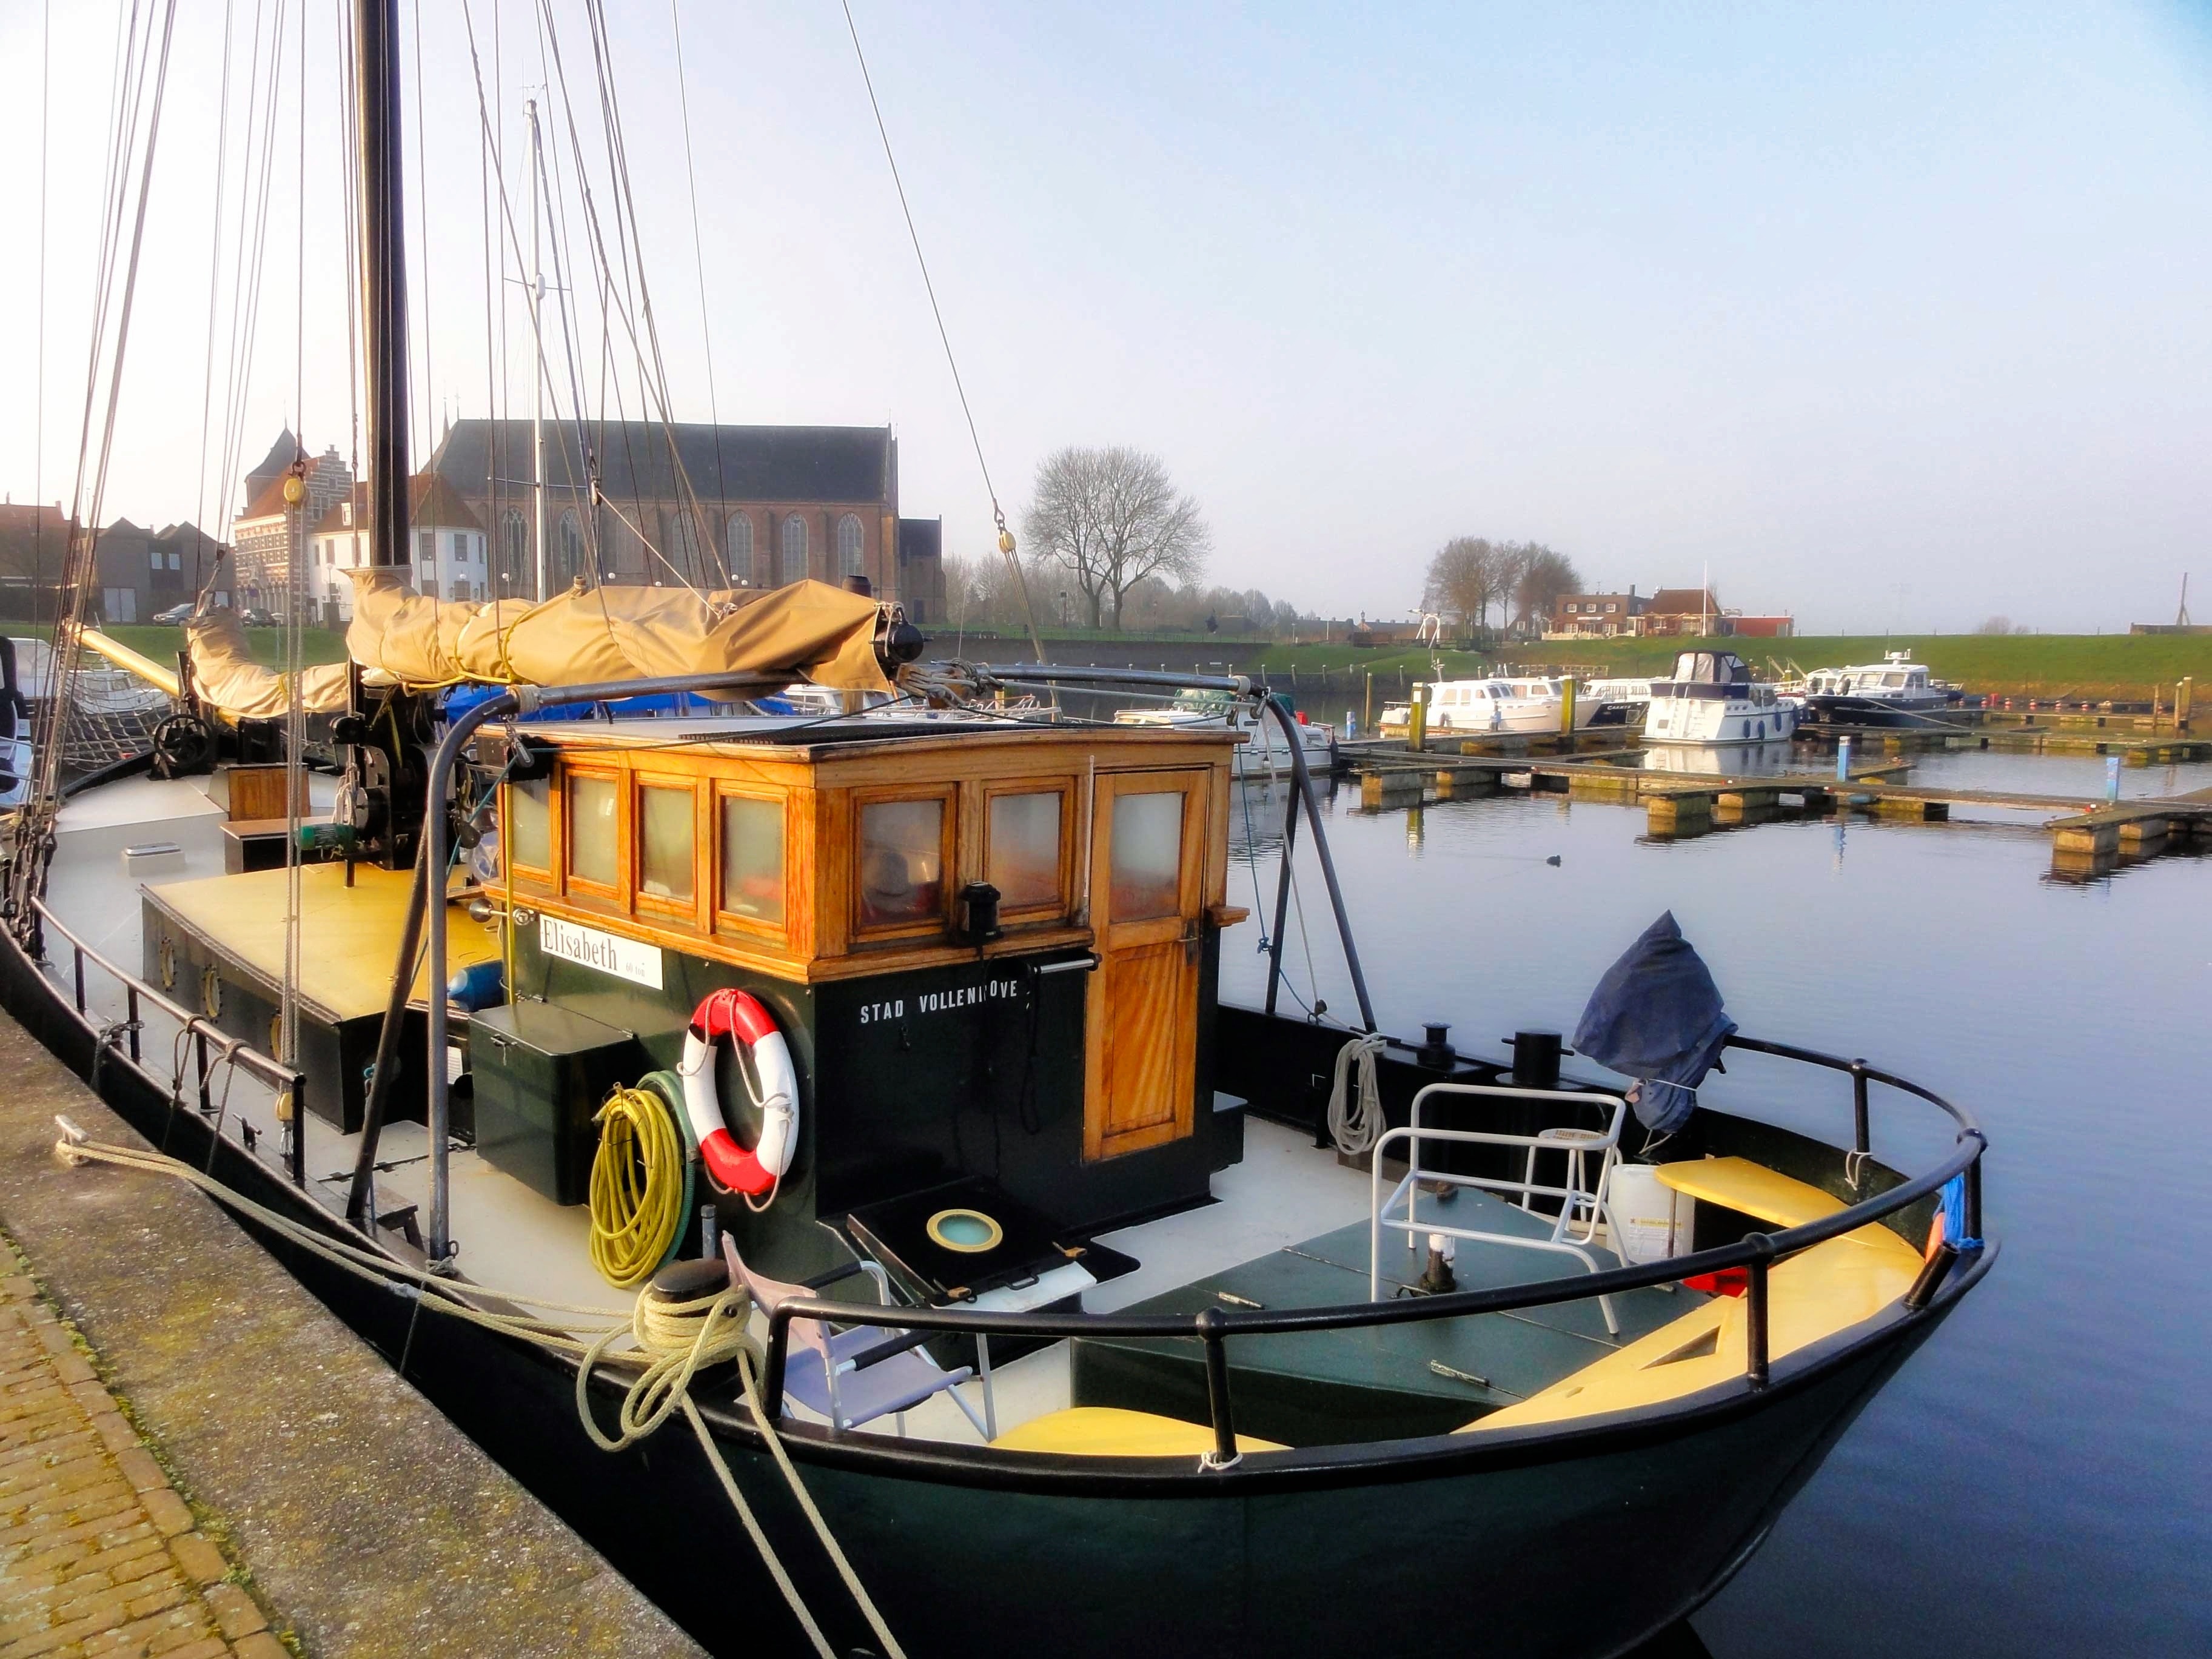
water, nature, sky, boat, ship, summer, spring, vehicle, mast, yacht, bay, harbor, sailboat, waterway, trees, outside, netherlands, clouds, boats, ships, tugboat, watercraft, fishing vessel, skiff, caravel